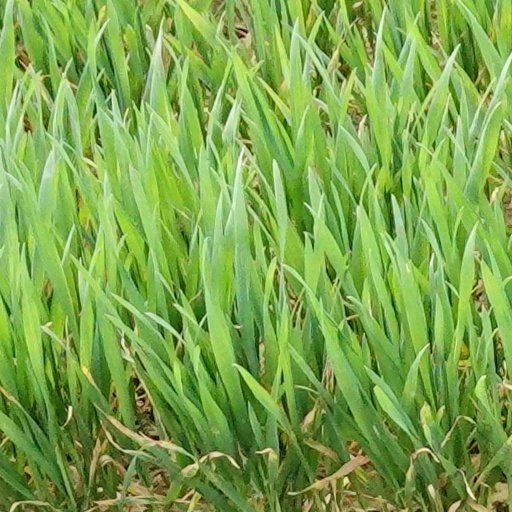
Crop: wheat